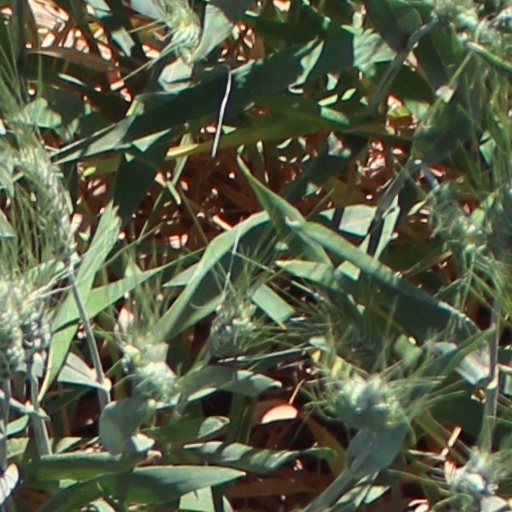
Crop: wheat